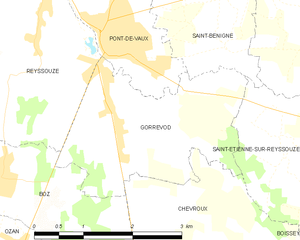
Carte des communes françaises: Gorrevod